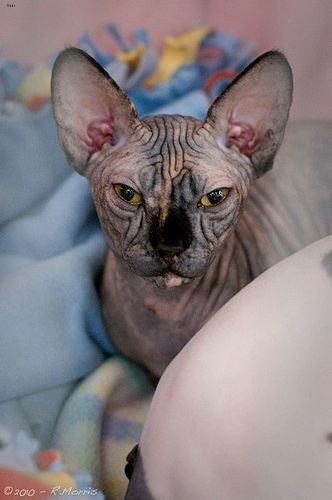
Animal: cat
Breed: sphynx